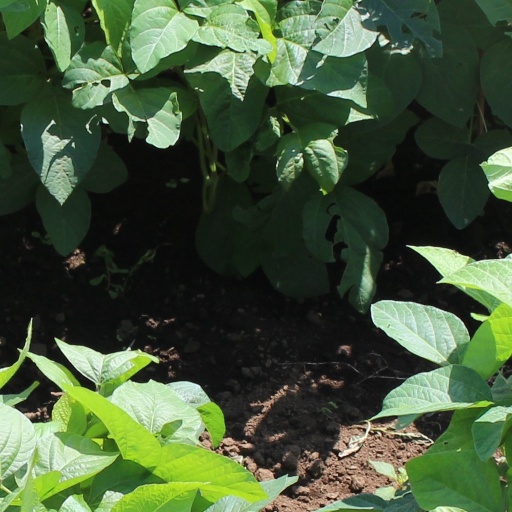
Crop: soybean